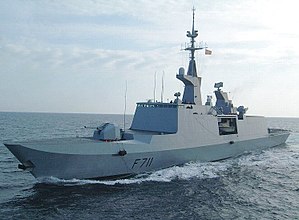
Franske flåde / Den franske flåde i dag / Skibe
Den Franske flåde, officielt kaldt Marine nationale og ofte kaldt La Royale er den maritime del af det franske militær. Den består af et bredt udvalg af skibe, fra patruljebåde til missilbevæbnede fregatter, og den har et atomdrevet hangarskib og 10 atomdrevne undervandsbåde, hvoraf de fire er udrustet med interkontinentale missiler.